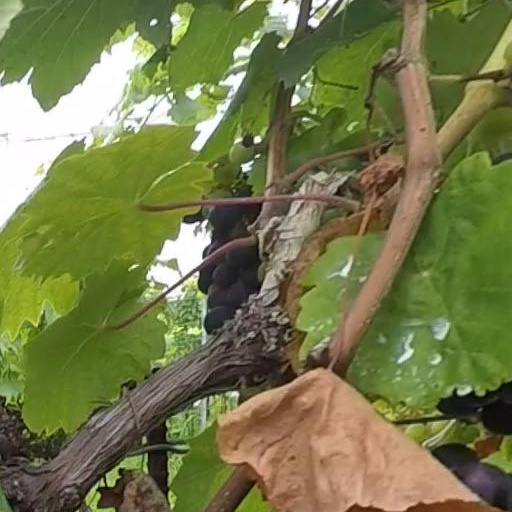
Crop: grape